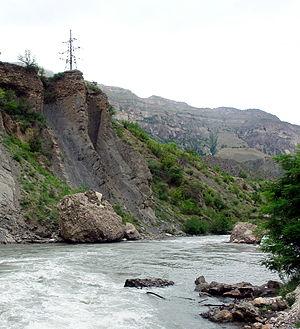
Le Kara-Koïssou est une rivière du Daghestan, affluent droit de l'Avar-Koïssou qui lui-même se jette dans le Soulak. Le Kara-Koïssou traverse les territoires des raïons de Tcharoda, Gounib et Guerguébil.